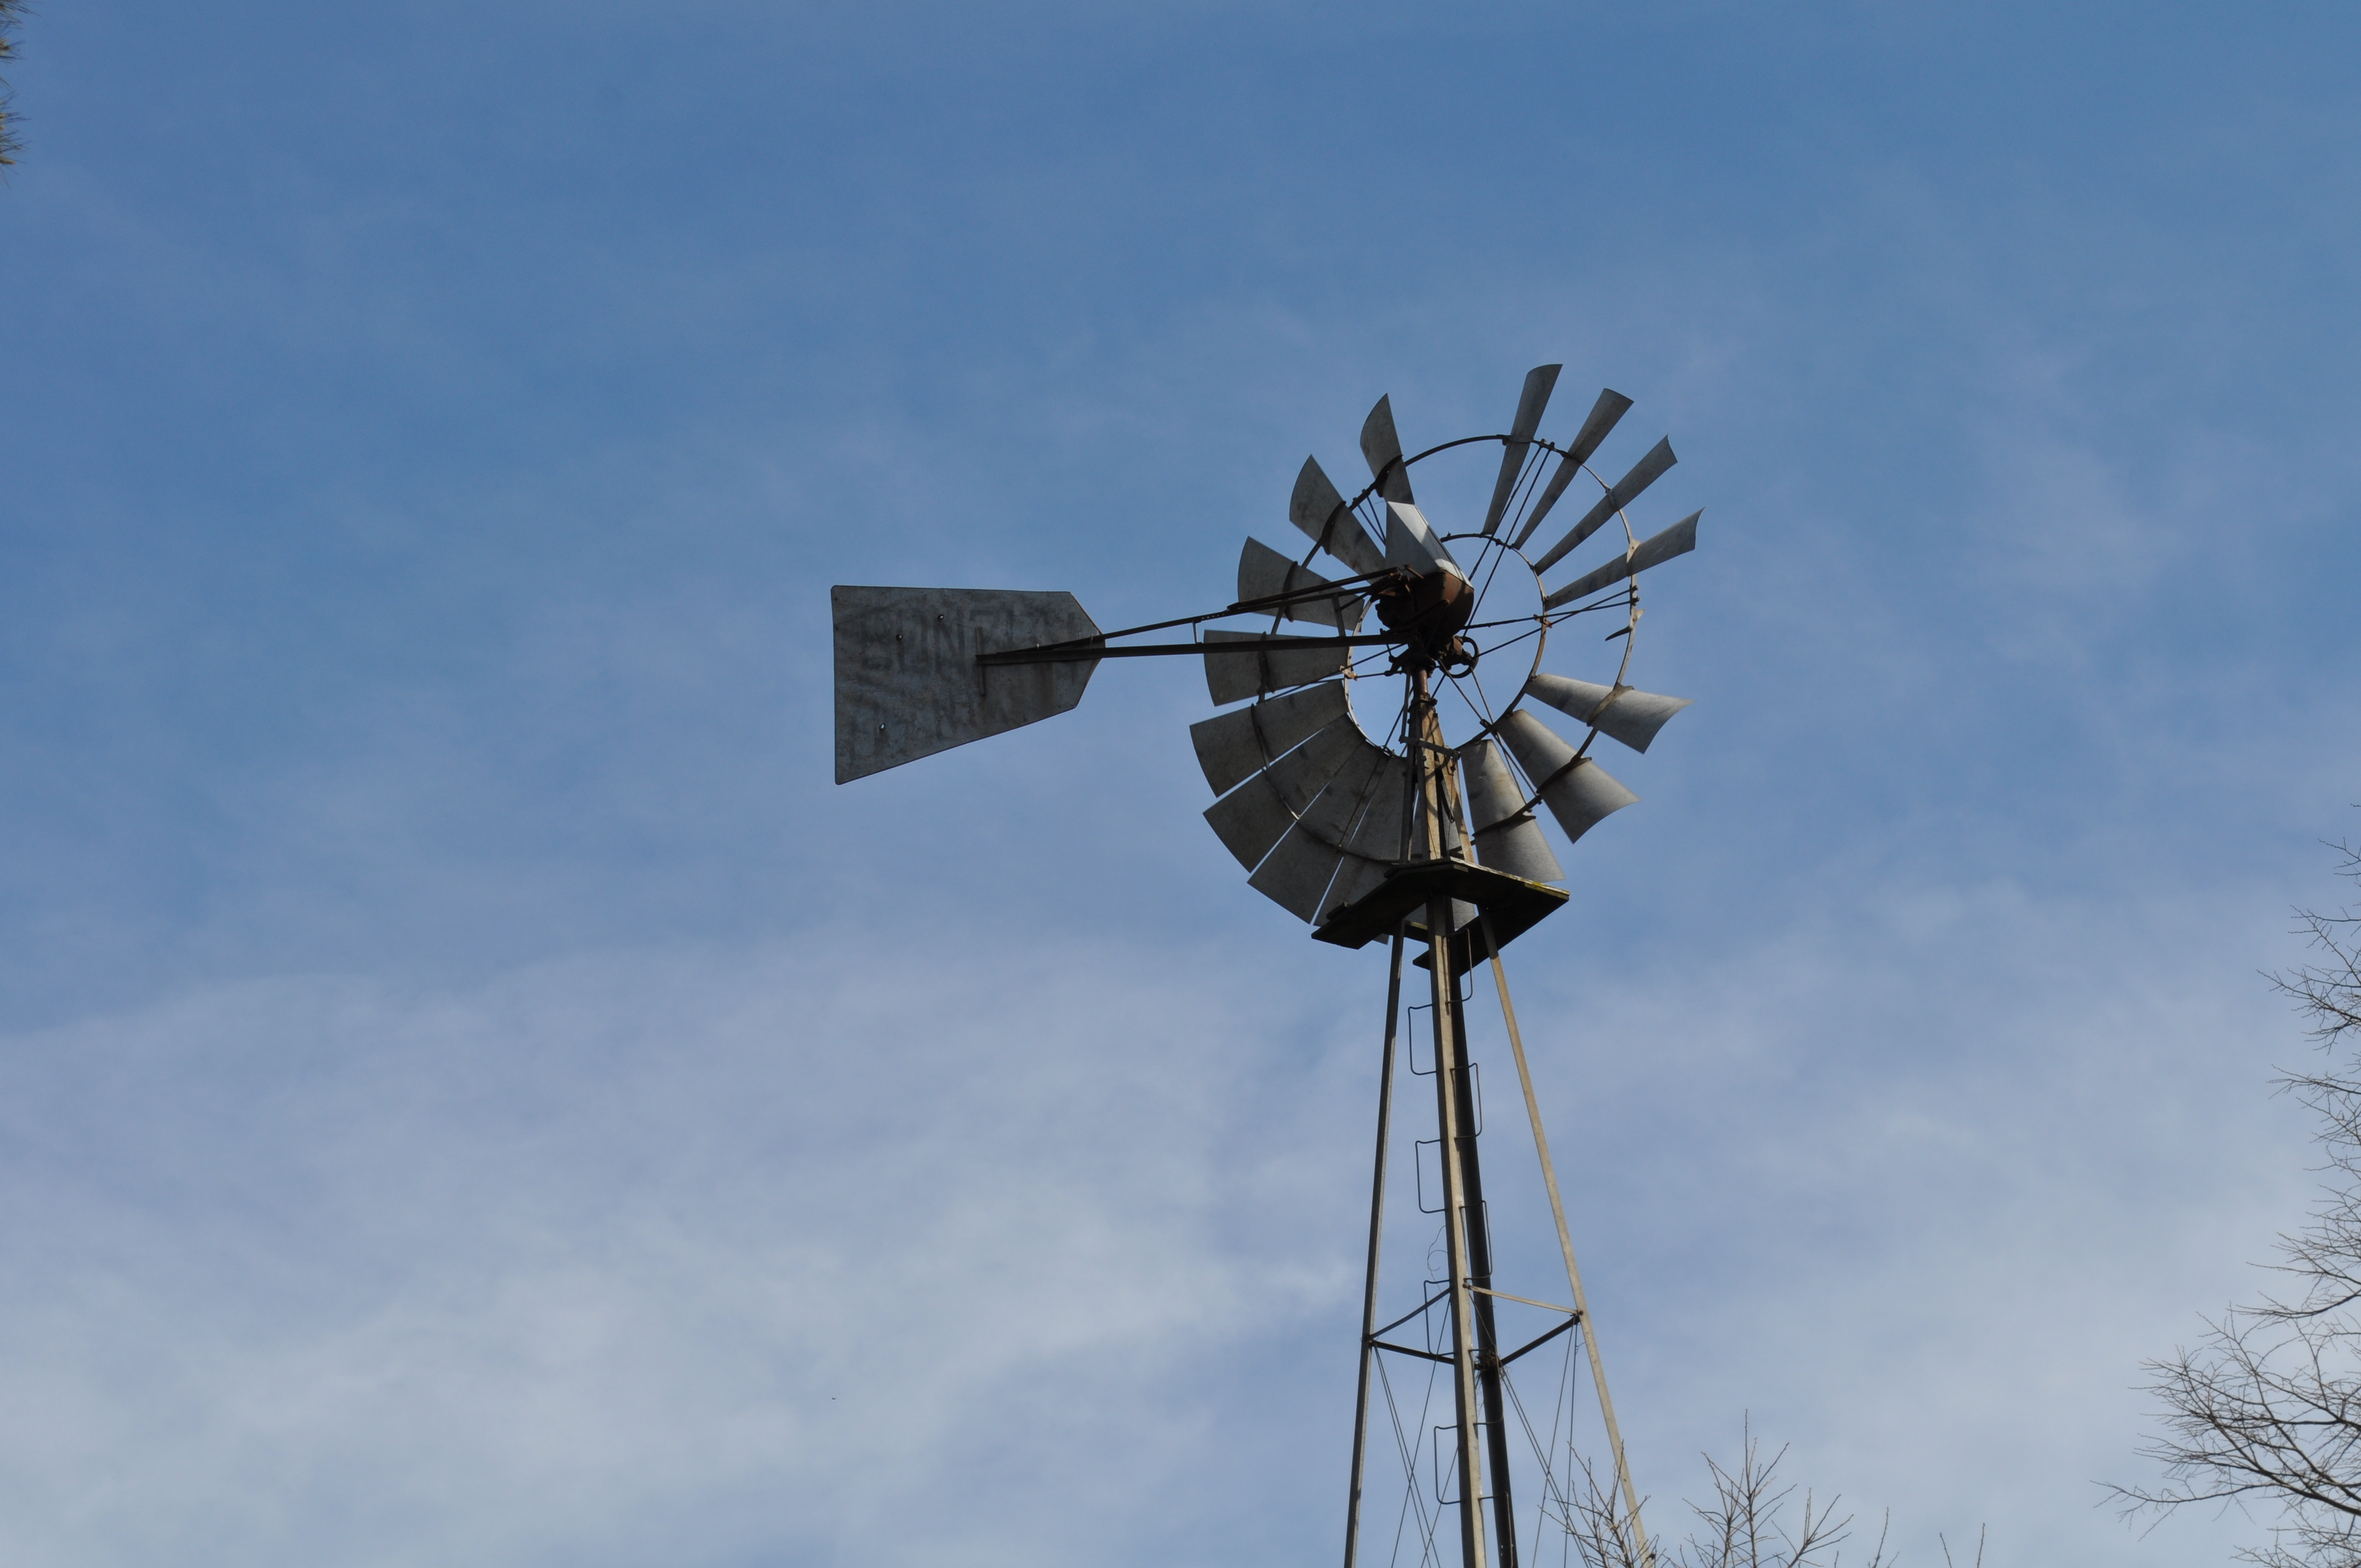
molino, wind, country, land, farm, windmill, sky, wind turbine, mill, wheel